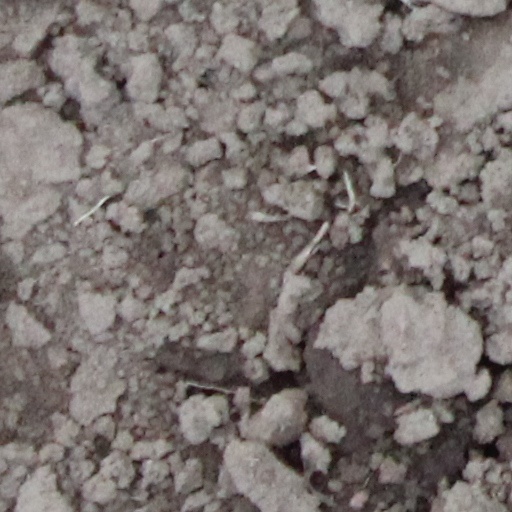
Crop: wheat